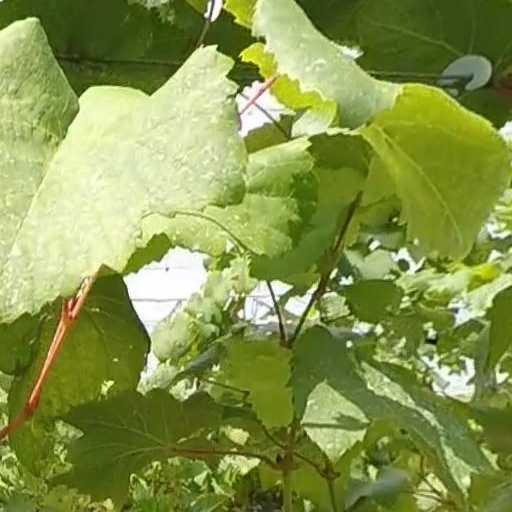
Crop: grape